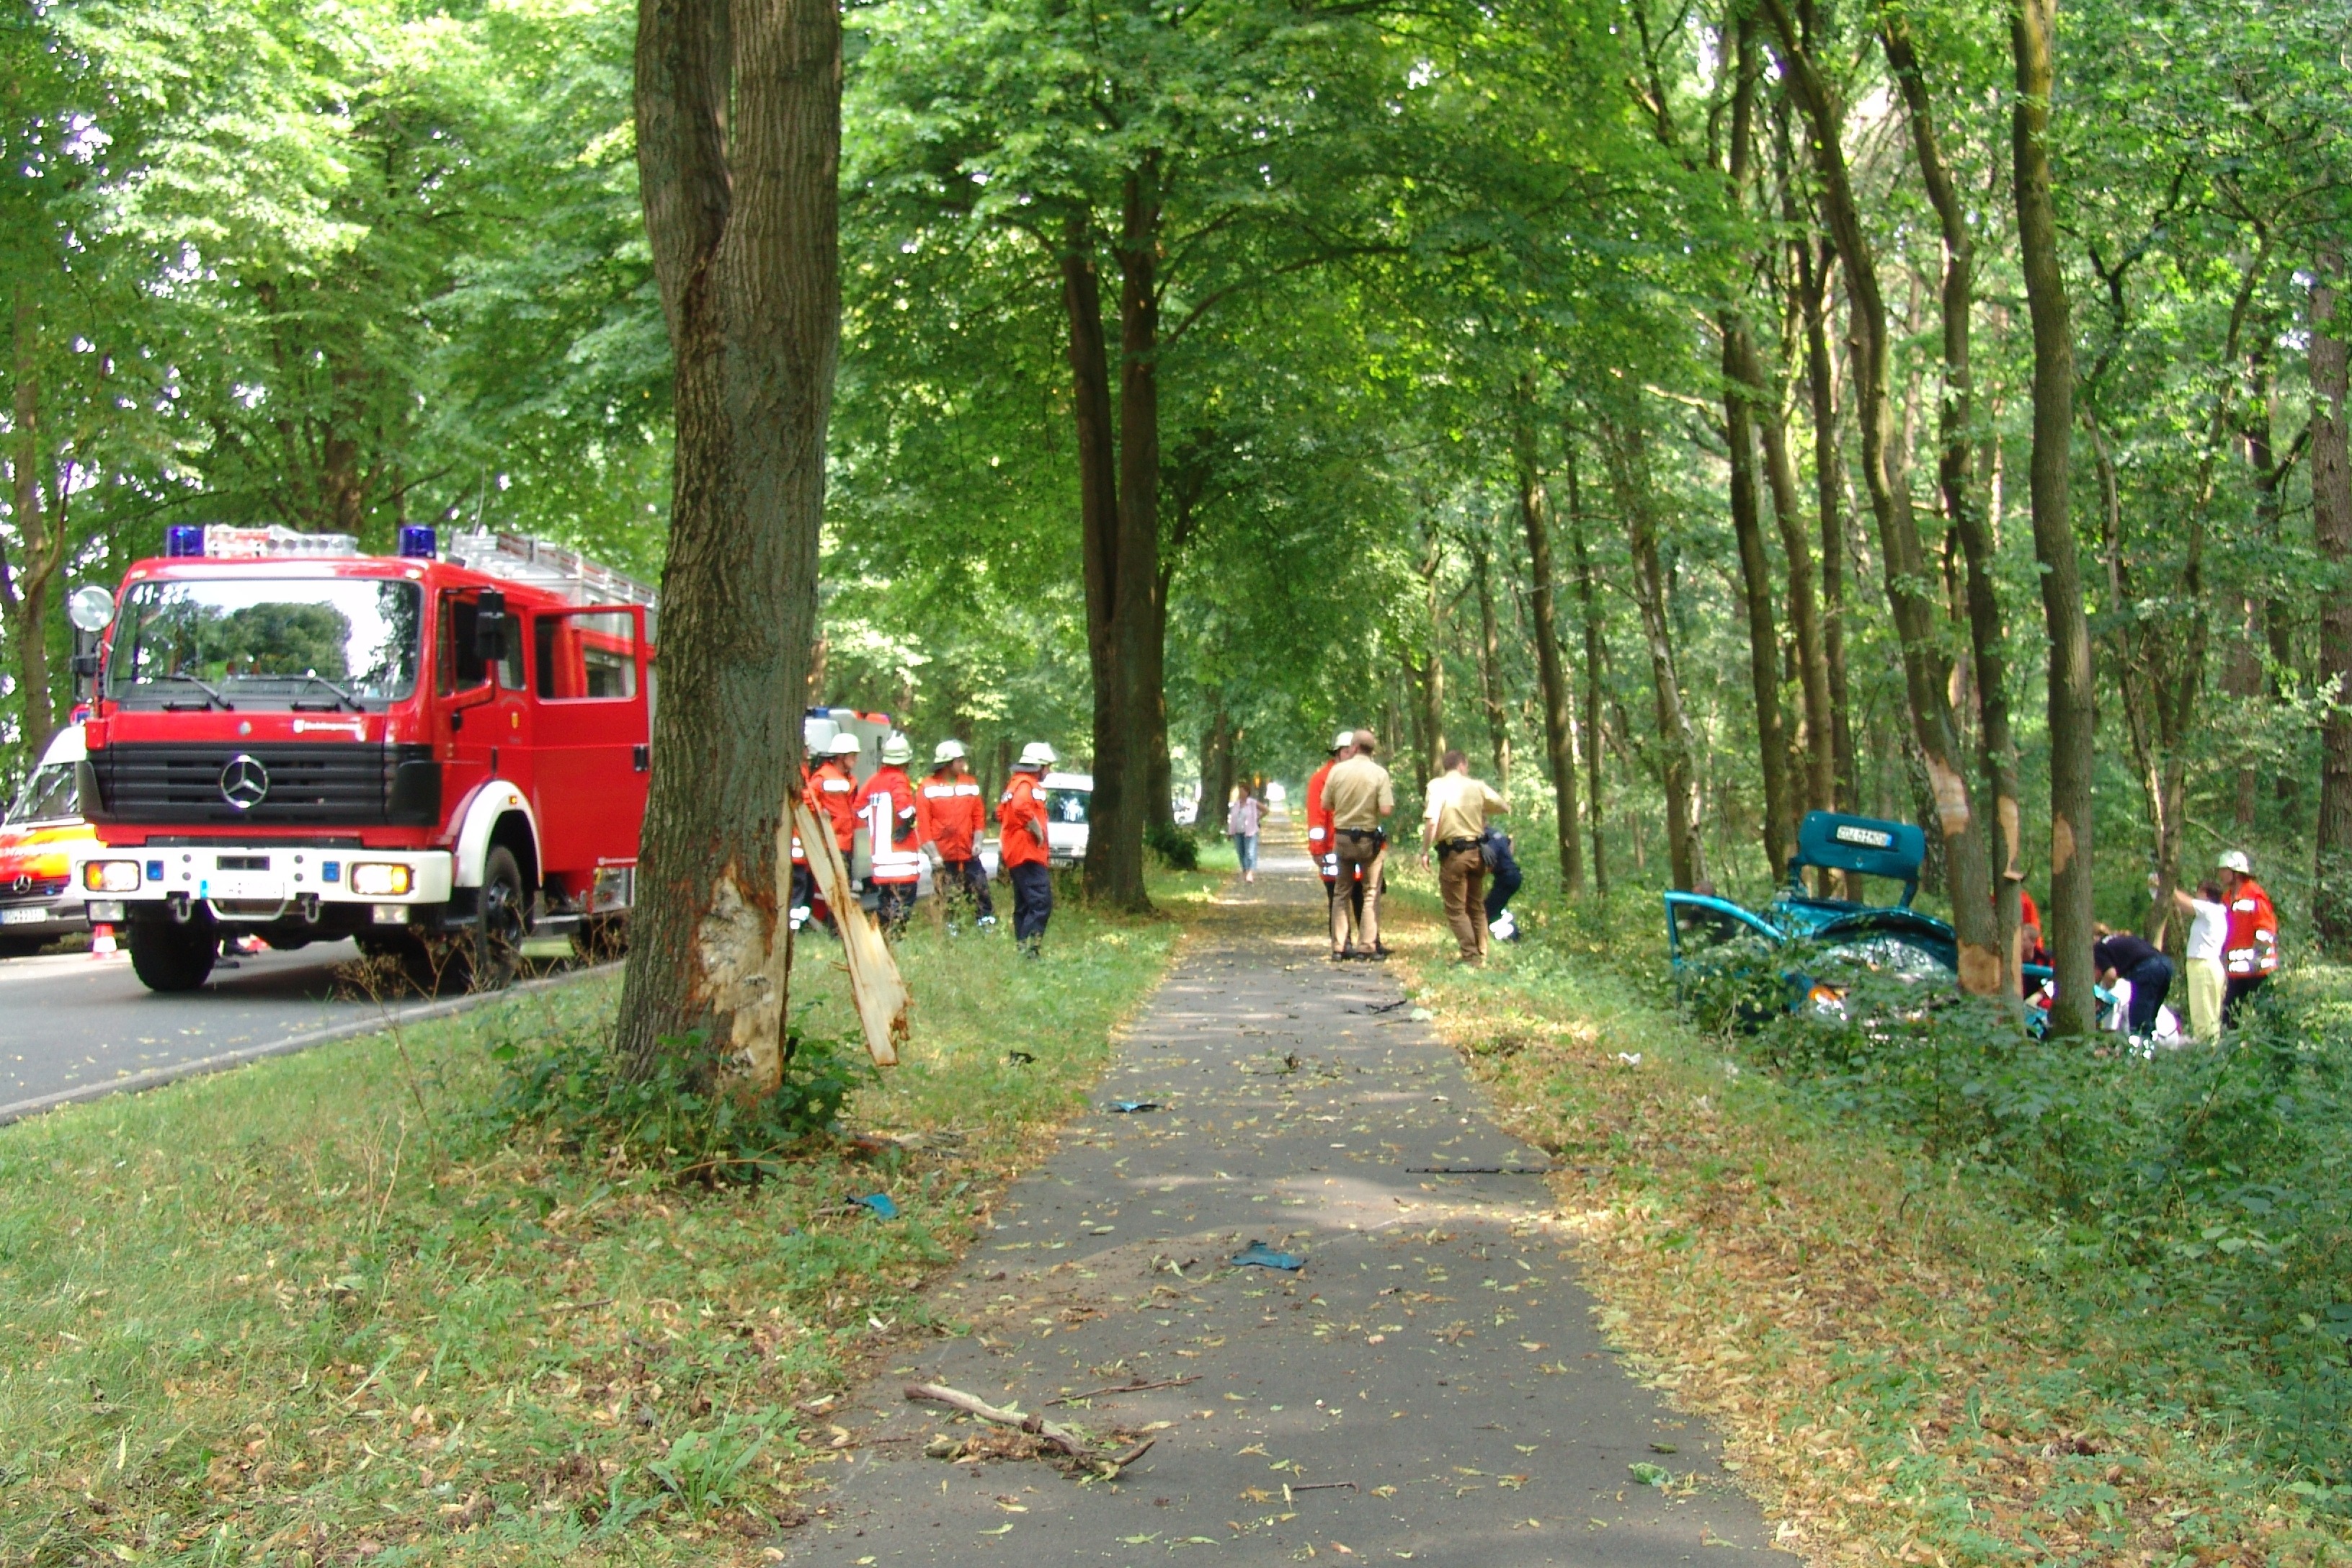
tree, trail, vehicle, fire, waterway, use, delete, traffic accident